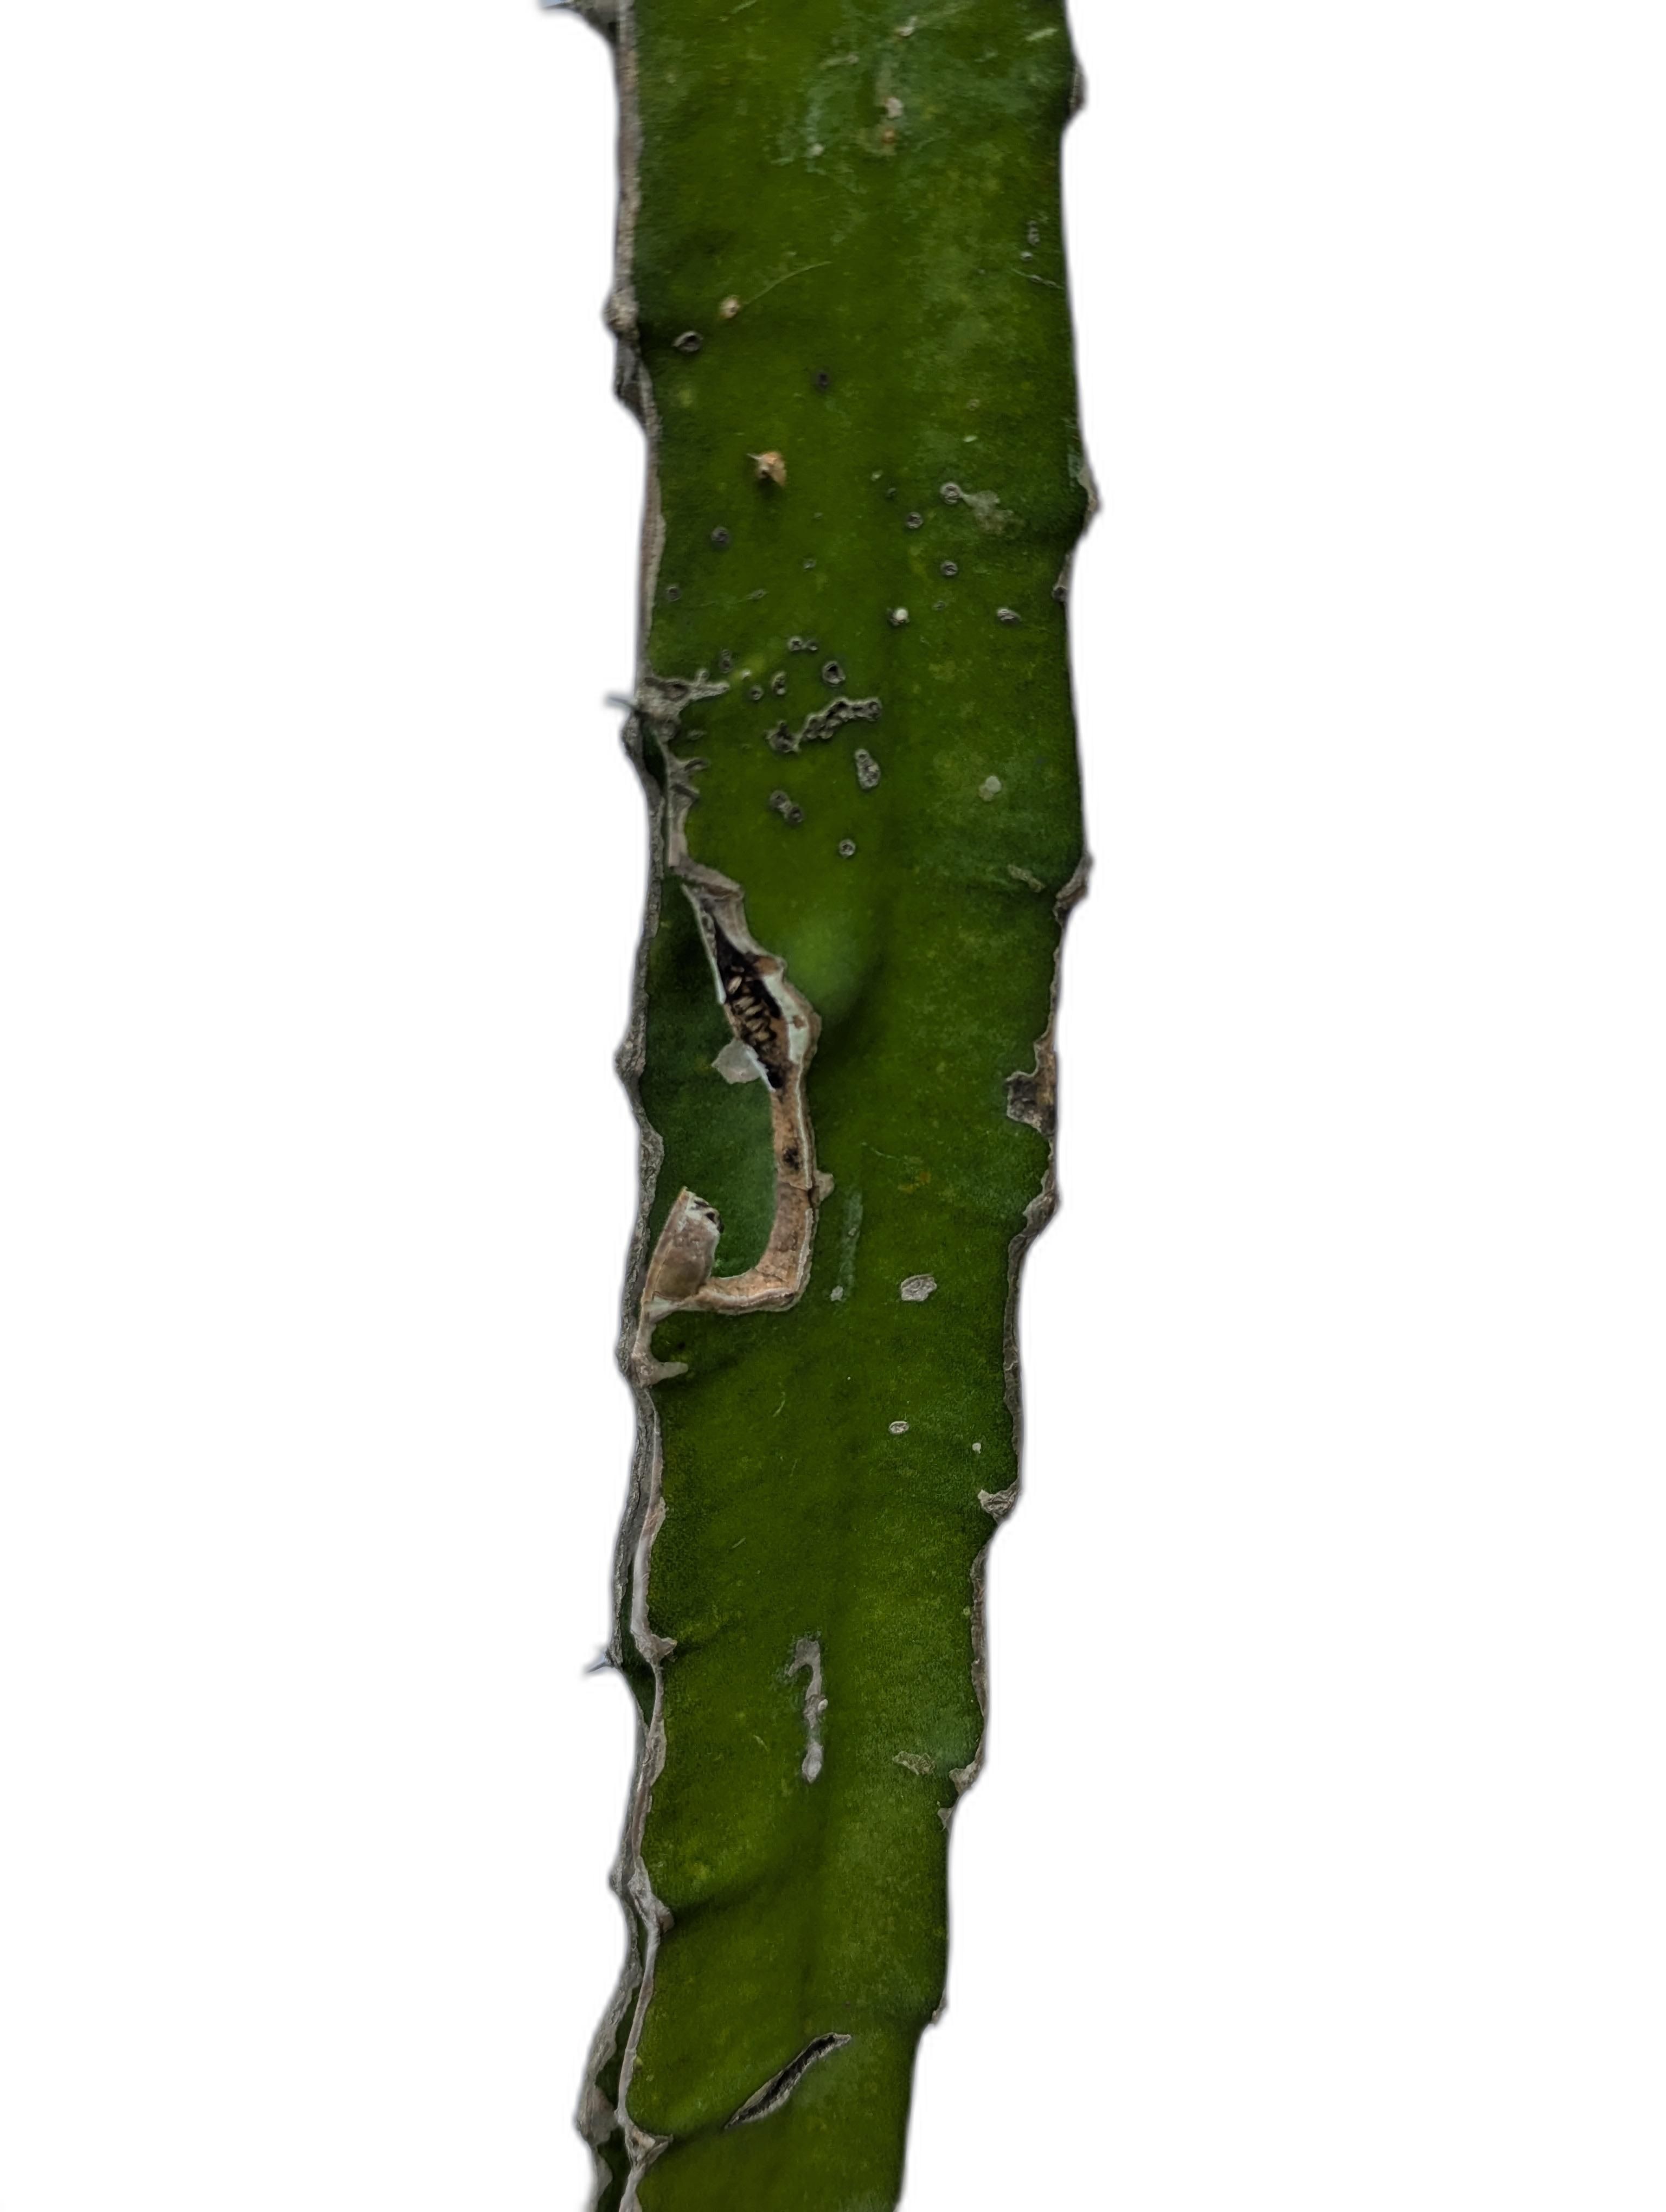
Label: Bad leaf